Kokosbrood

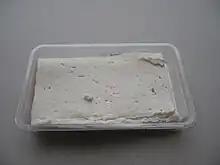
A packet of slices of plain Kokosbrood

Kokosbrood is a sandwich topping made of coconut meat which is dried, shredded, and pressed into a loaf mould. Wheat starch and glucose are added to the coconut mix and the loaf. Now sold in pre-sliced packets, traditionally local corner stores would sell slices cut to order from the whole loaf.